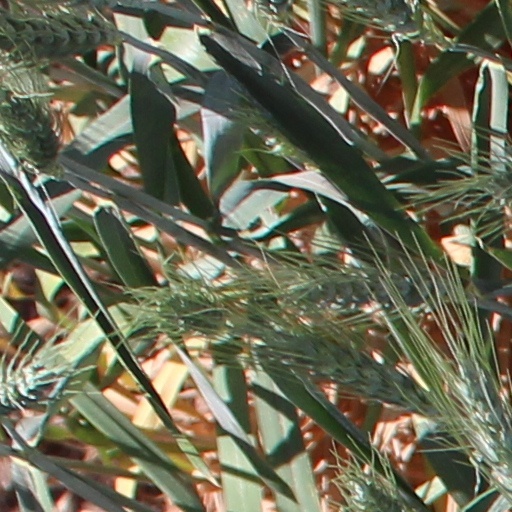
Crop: wheat